Marco Polo

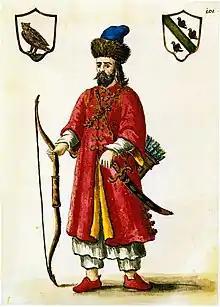
18th-century portrait of Marco Polo

Marco Polo (8 January 1324) was a Venetian merchant, explorer and writer who travelled through Asia along the Silk Road between 1271 and 1295. His travels are recorded in "The Travels of Marco Polo" (also known as "Book of the Marvels of the World " and "Il Milione"), a book that described the then-mysterious culture and inner workings of the Eastern world, including the wealth and great size of the Mongol Empire and China under the Yuan dynasty, giving Europeans their first comprehensive look into China, Persia, India, Japan, and other Asian societies.